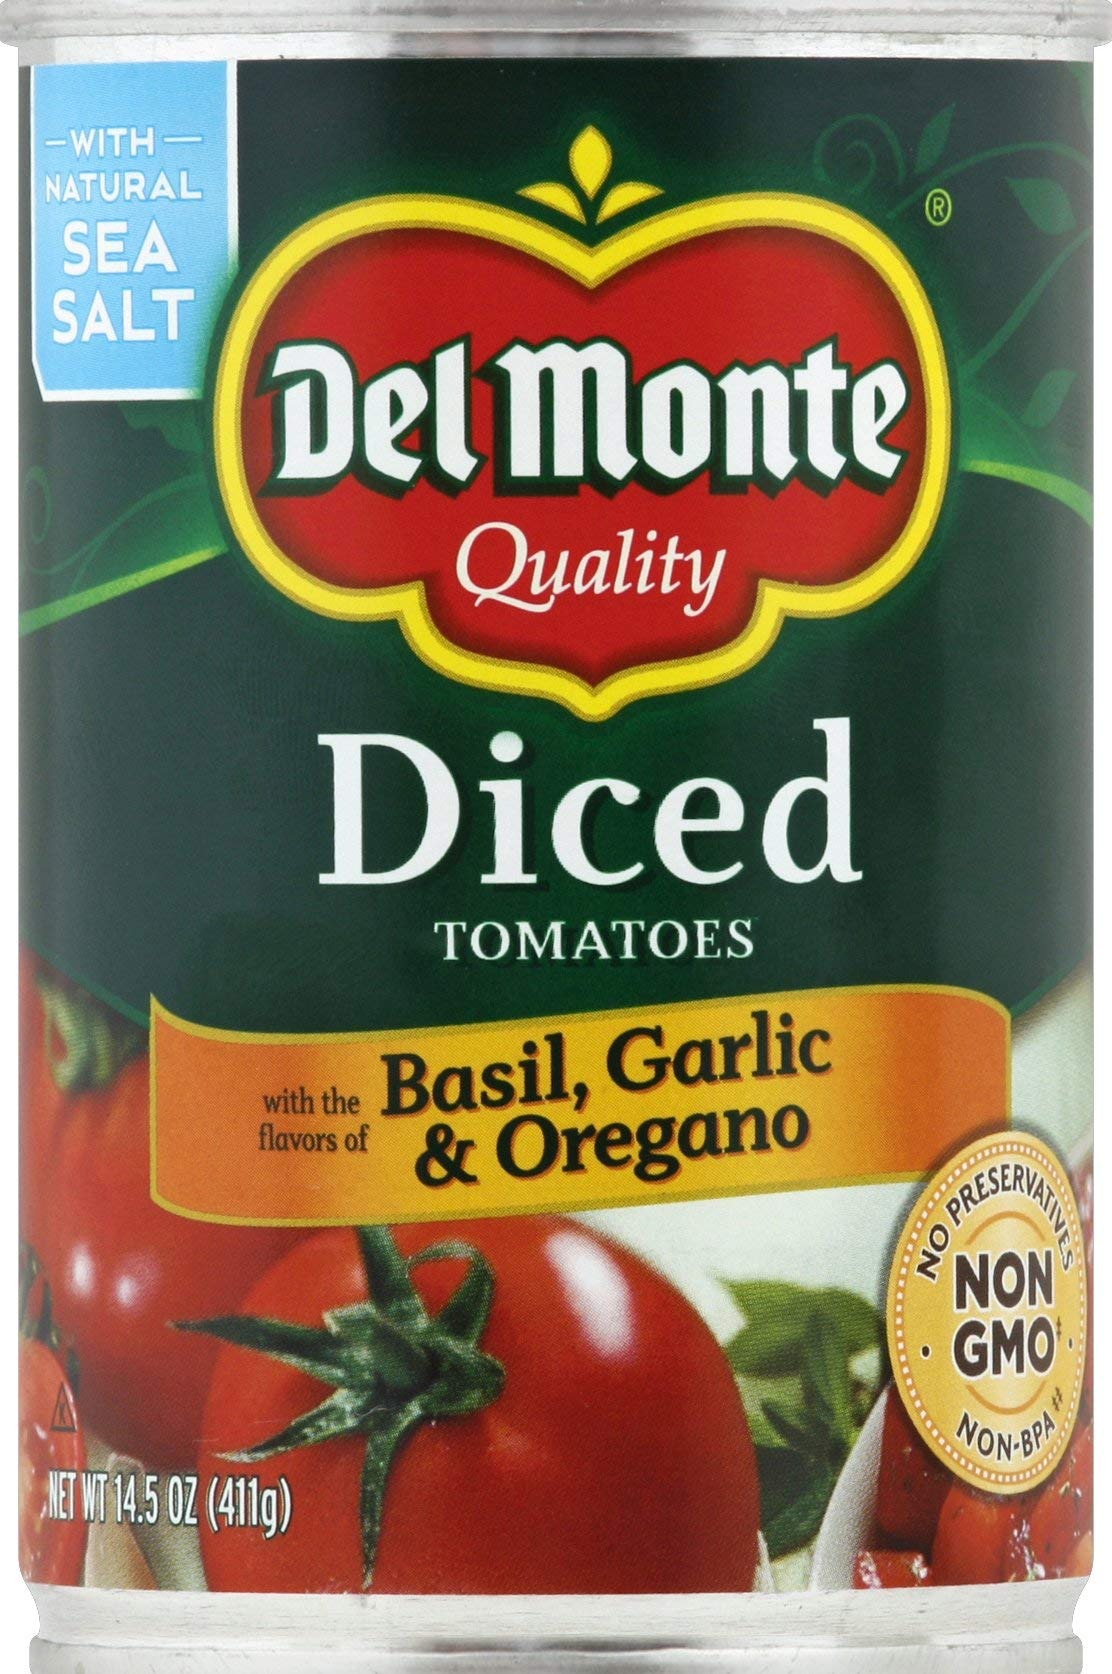
Item Name: Del Monte Canned Diced Tomatoes with Basil, Garlic and Oregano, 14.5 Ounce
Bullet Point 1: Picked at the peak of freshness
Bullet Point 2: Seasoned with Basil, Garlic & Oregano
Bullet Point 3: No artificial flavors or preservatives
Bullet Point 4: Great addition to a wide variety of dishes!
Bullet Point 5: Grown in the United States
Value: 14.5
Unit: Ounce

Price: 1.695